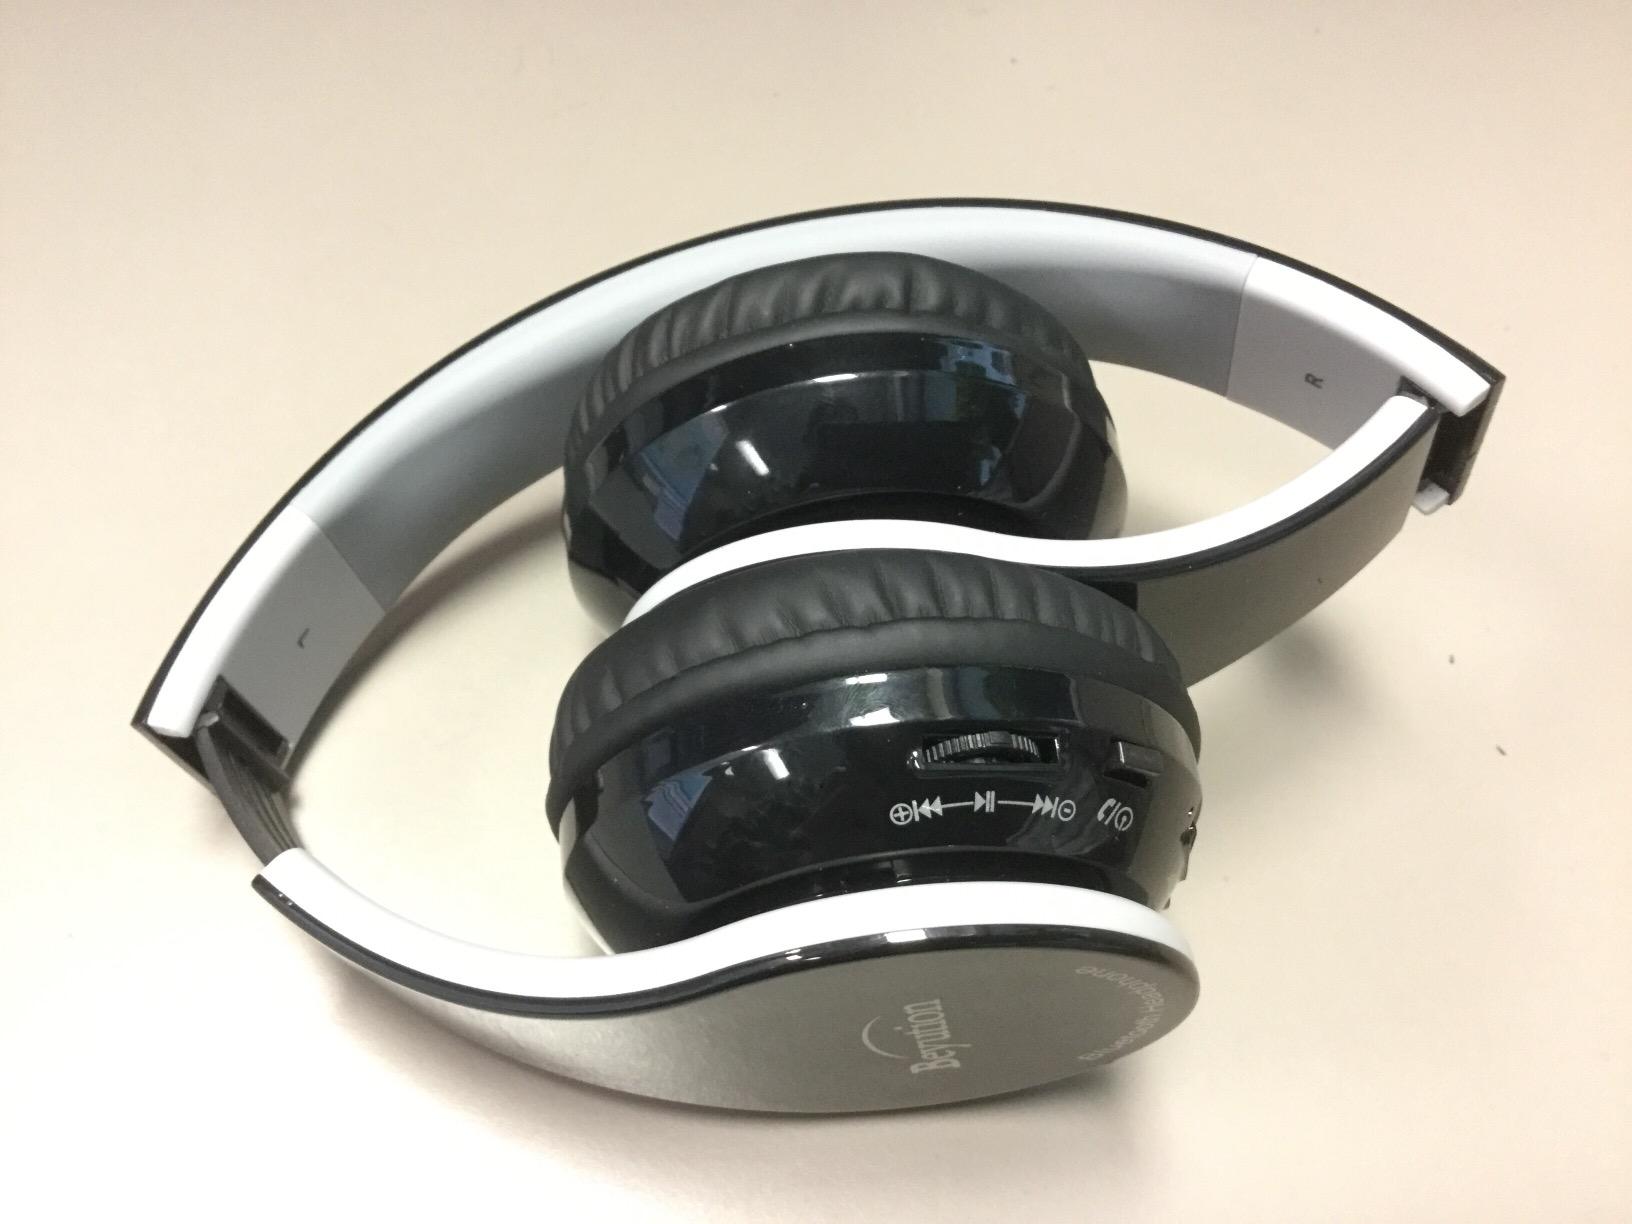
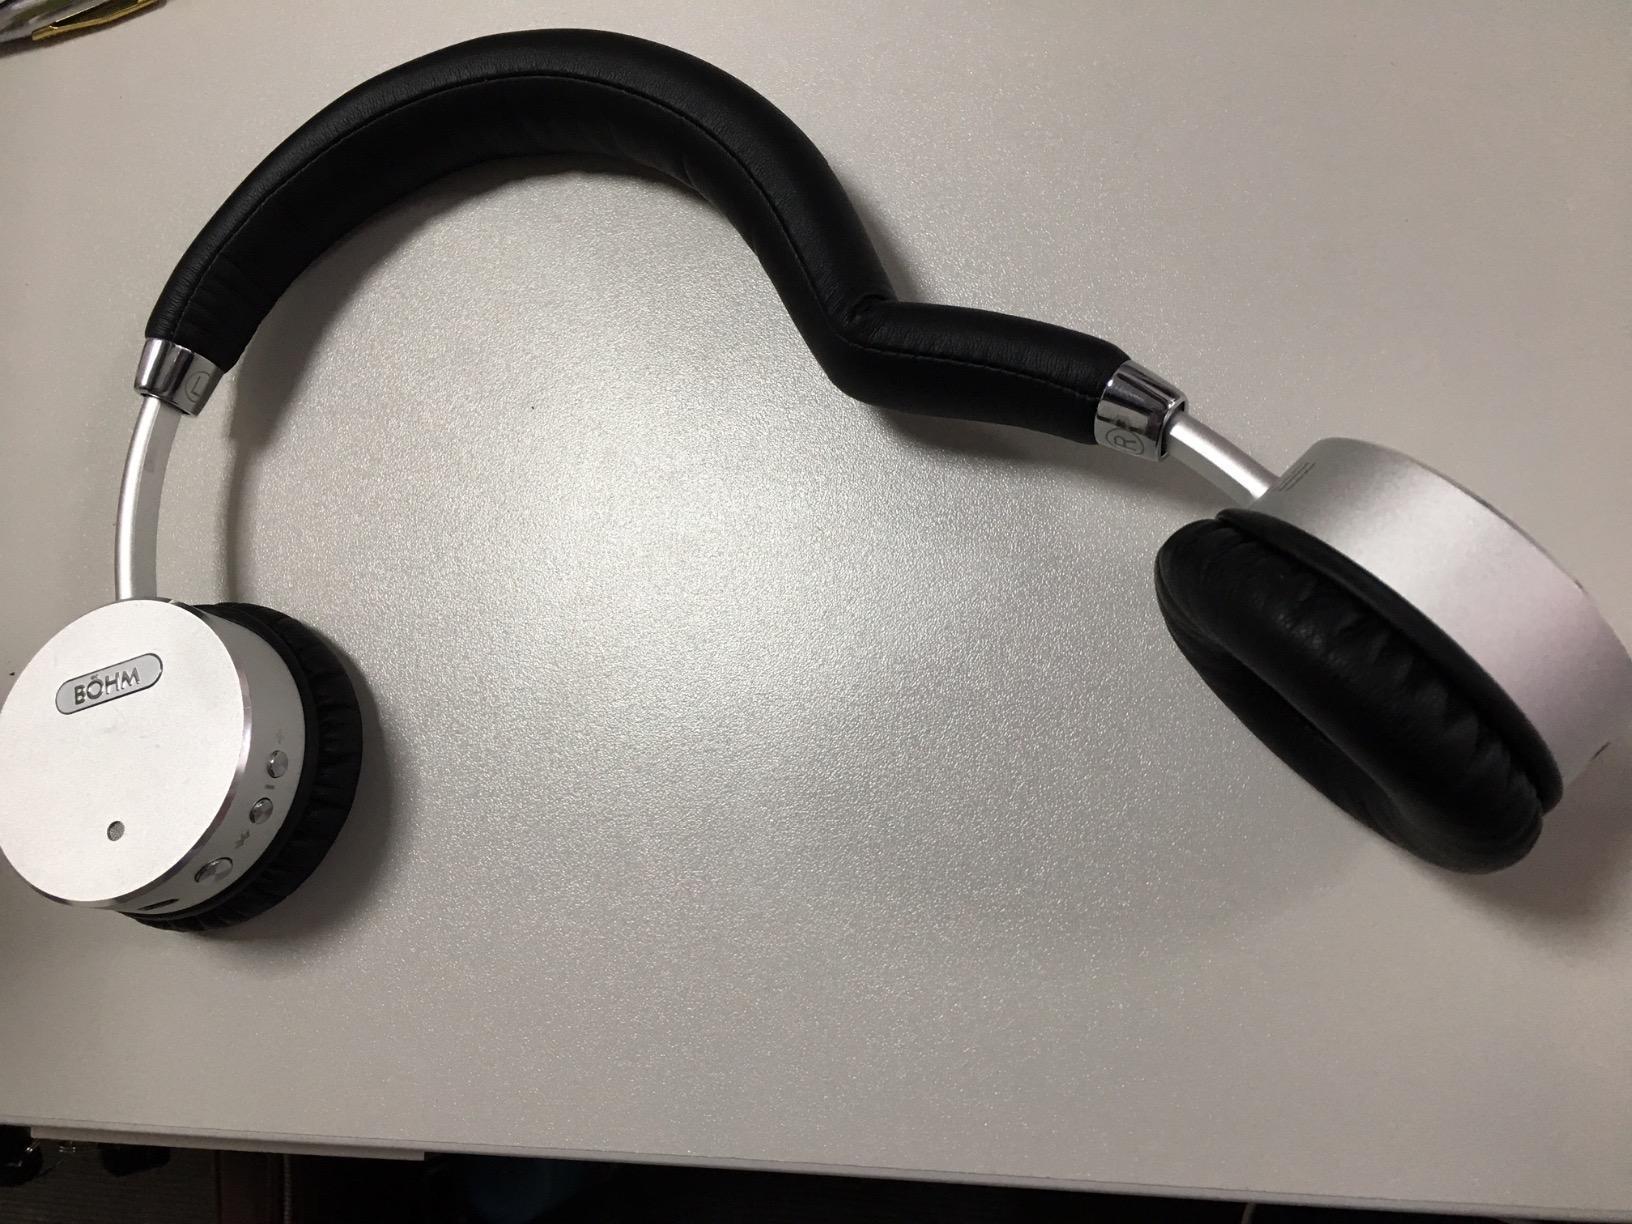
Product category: headphones
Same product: no